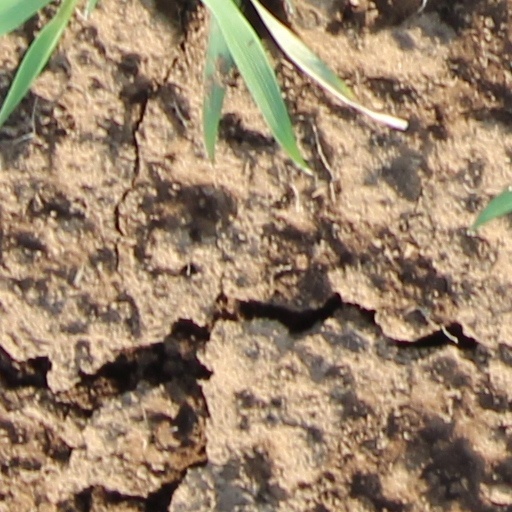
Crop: wheat